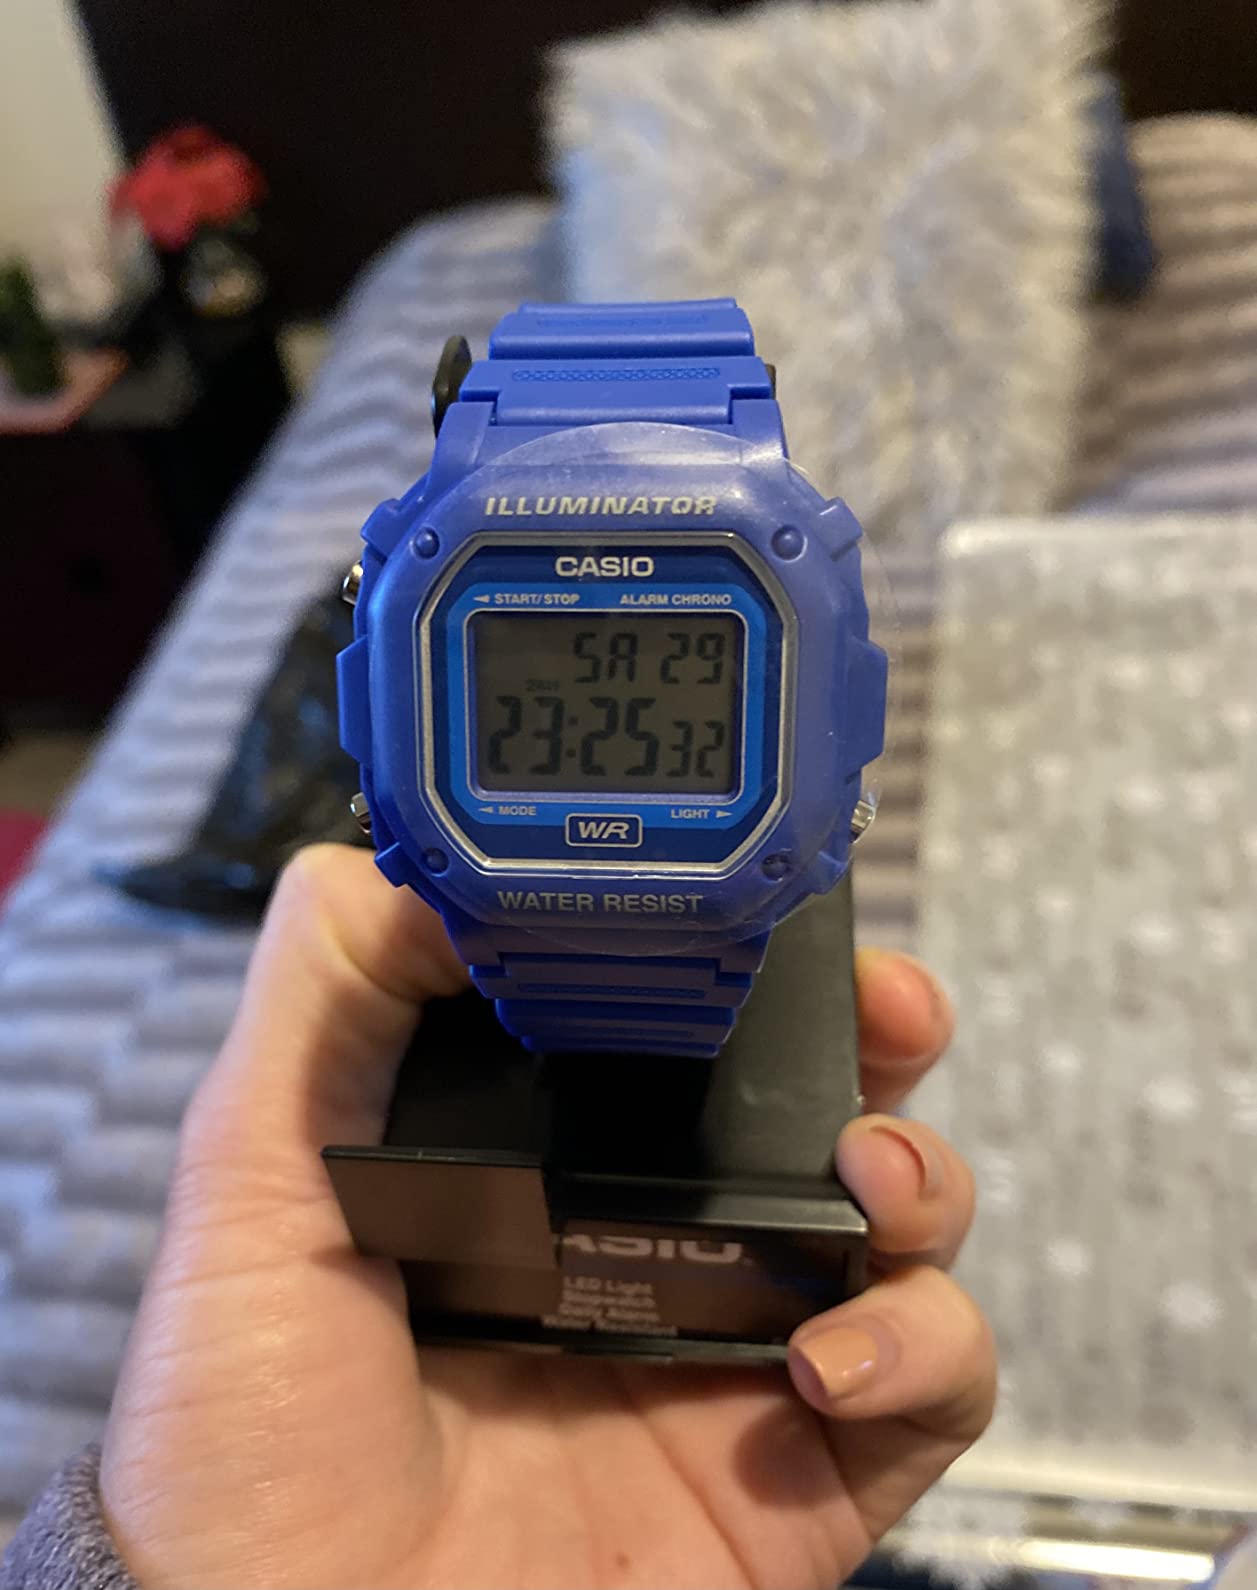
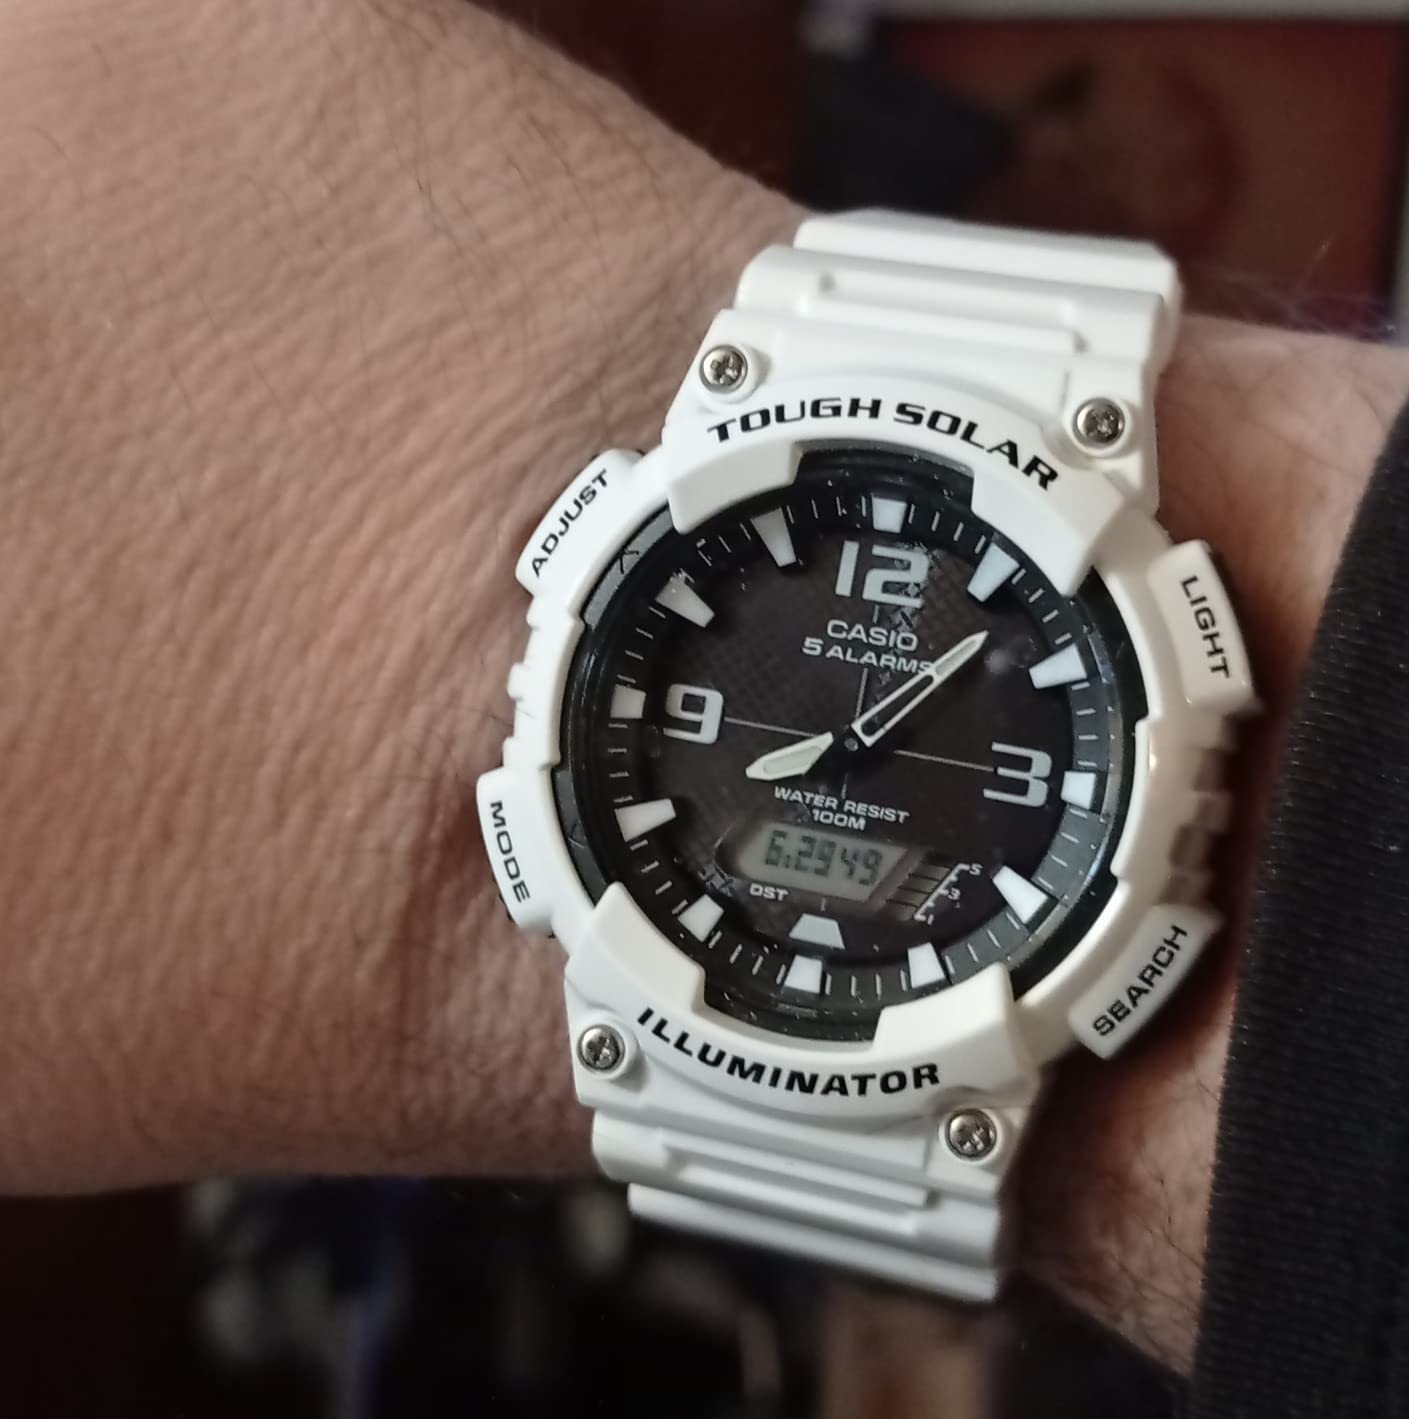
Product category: accessories_watch
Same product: no